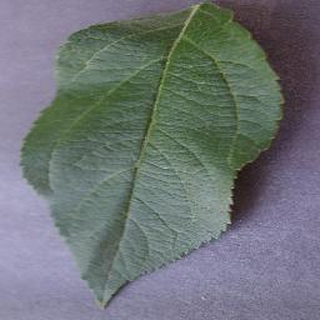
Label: healthy_apple